Heinkel HE 5

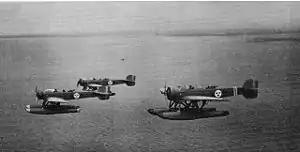
Swedish Air Force HE 5 S5C

The Heinkel HE 5, produced in Sweden as the Svenska Aero S 5 and nicknamed the "Hansa", was a reconnaissance floatplane built during the 1920s. It was a further development of the HE 1, sharing its same basic configuration as a low-wing, strut-braced monoplane. The HE designation also refers to the monoplane construction, standing for "Heinkel Eindecker".